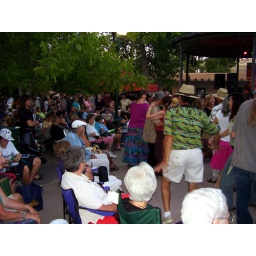
The Abiquiu Elder is sitting under the white cap in blue shirt on the left: wife is behind the camera